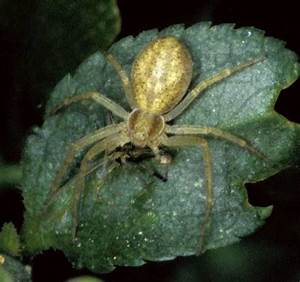
Label: spider